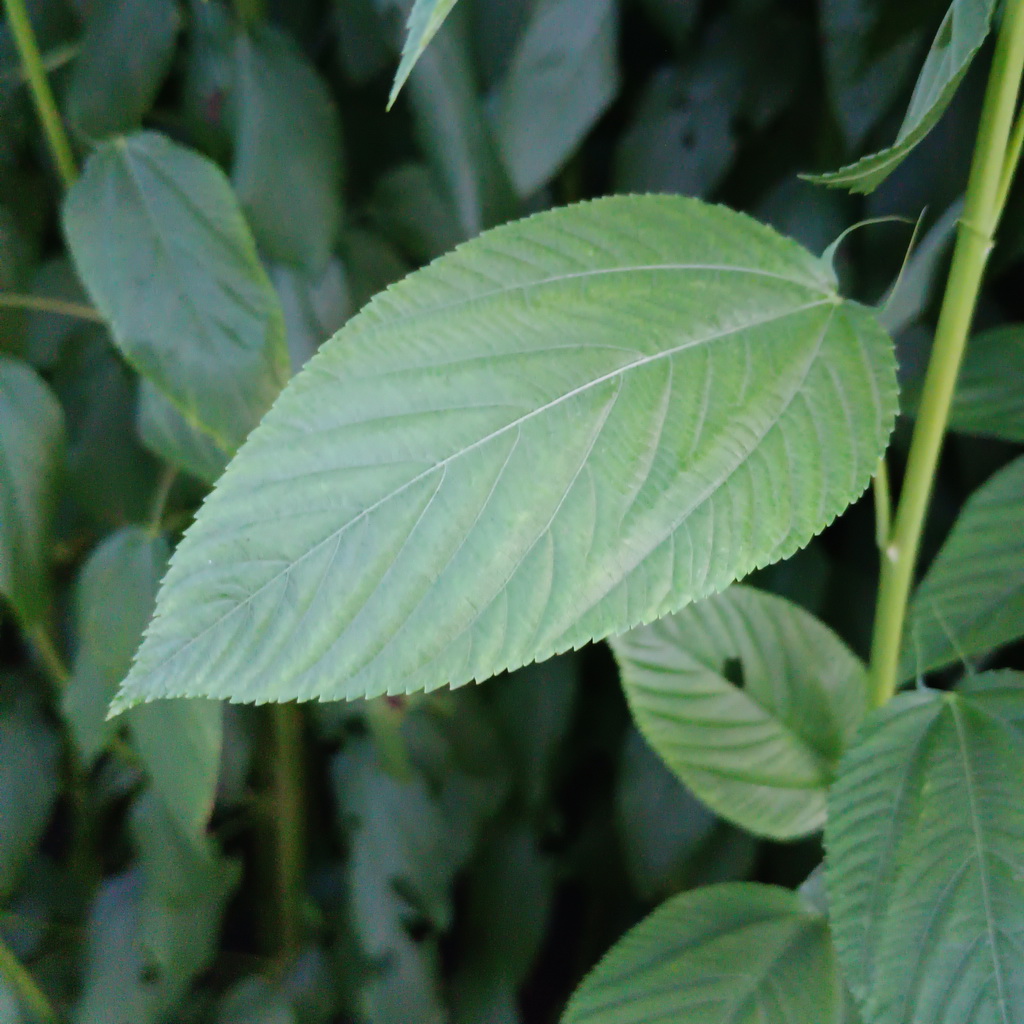
Label: Fresh